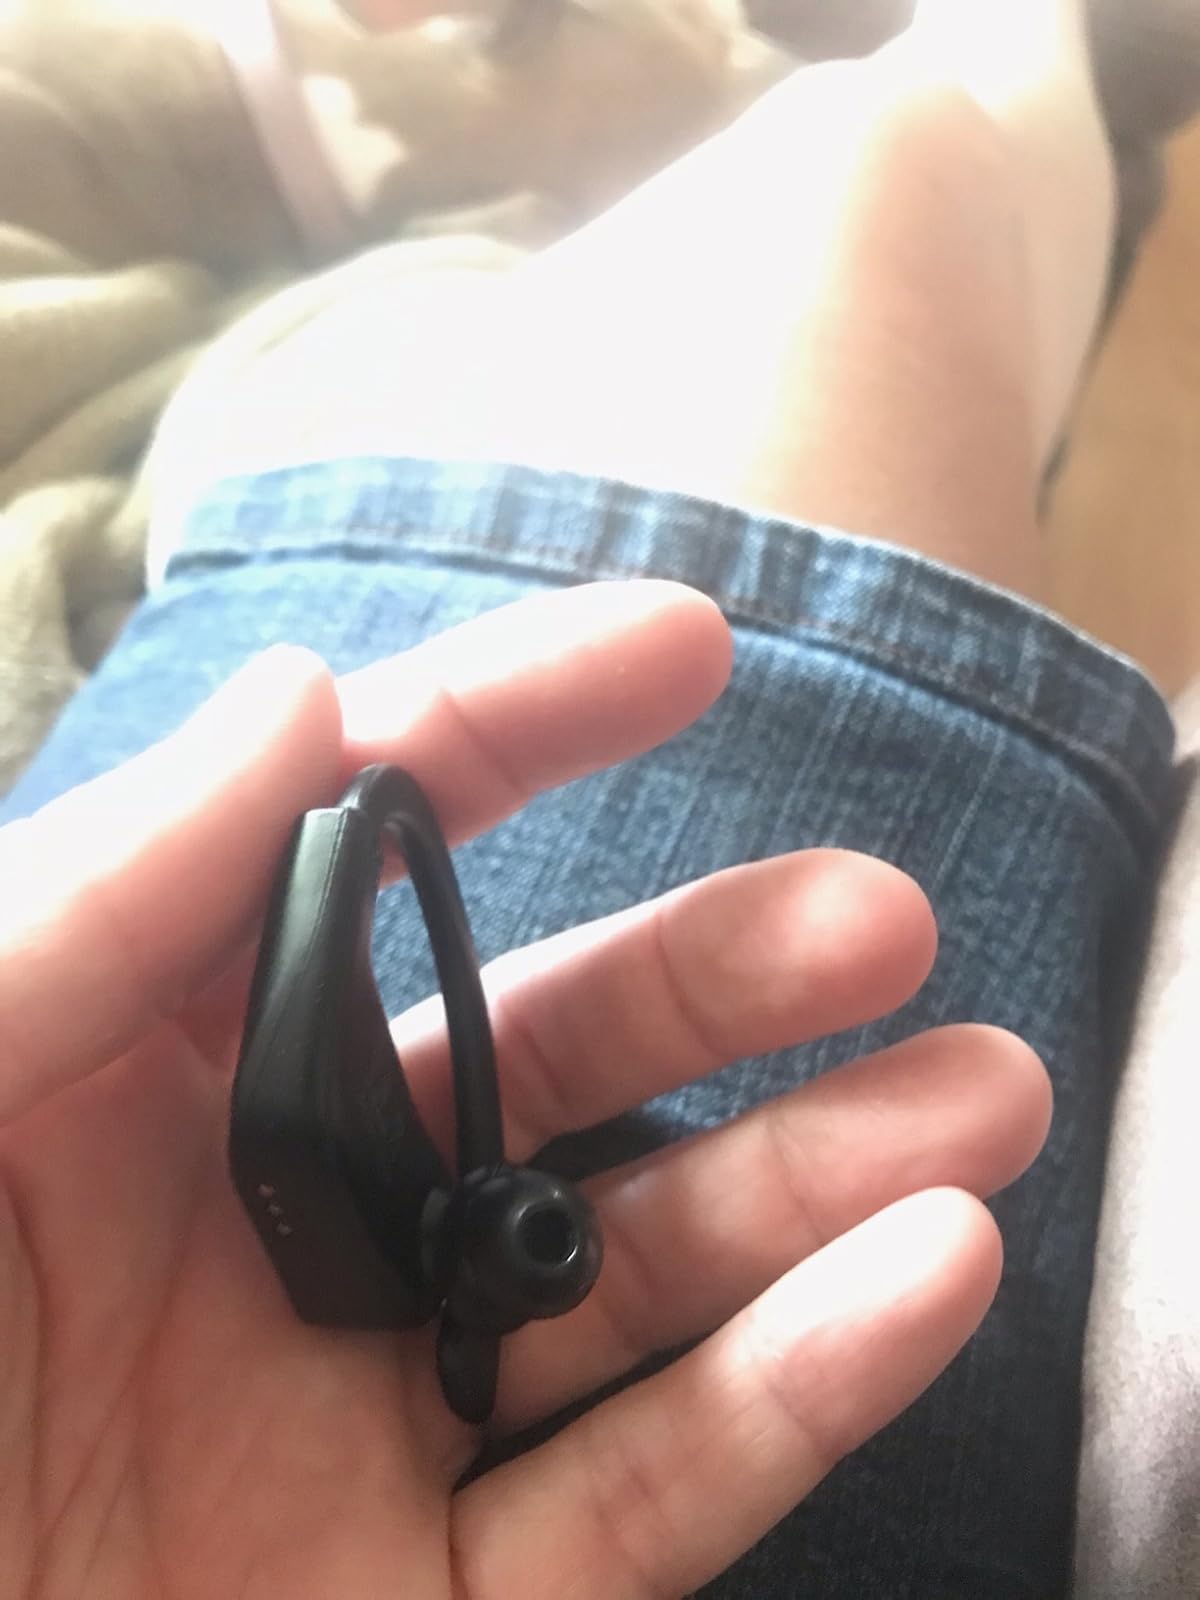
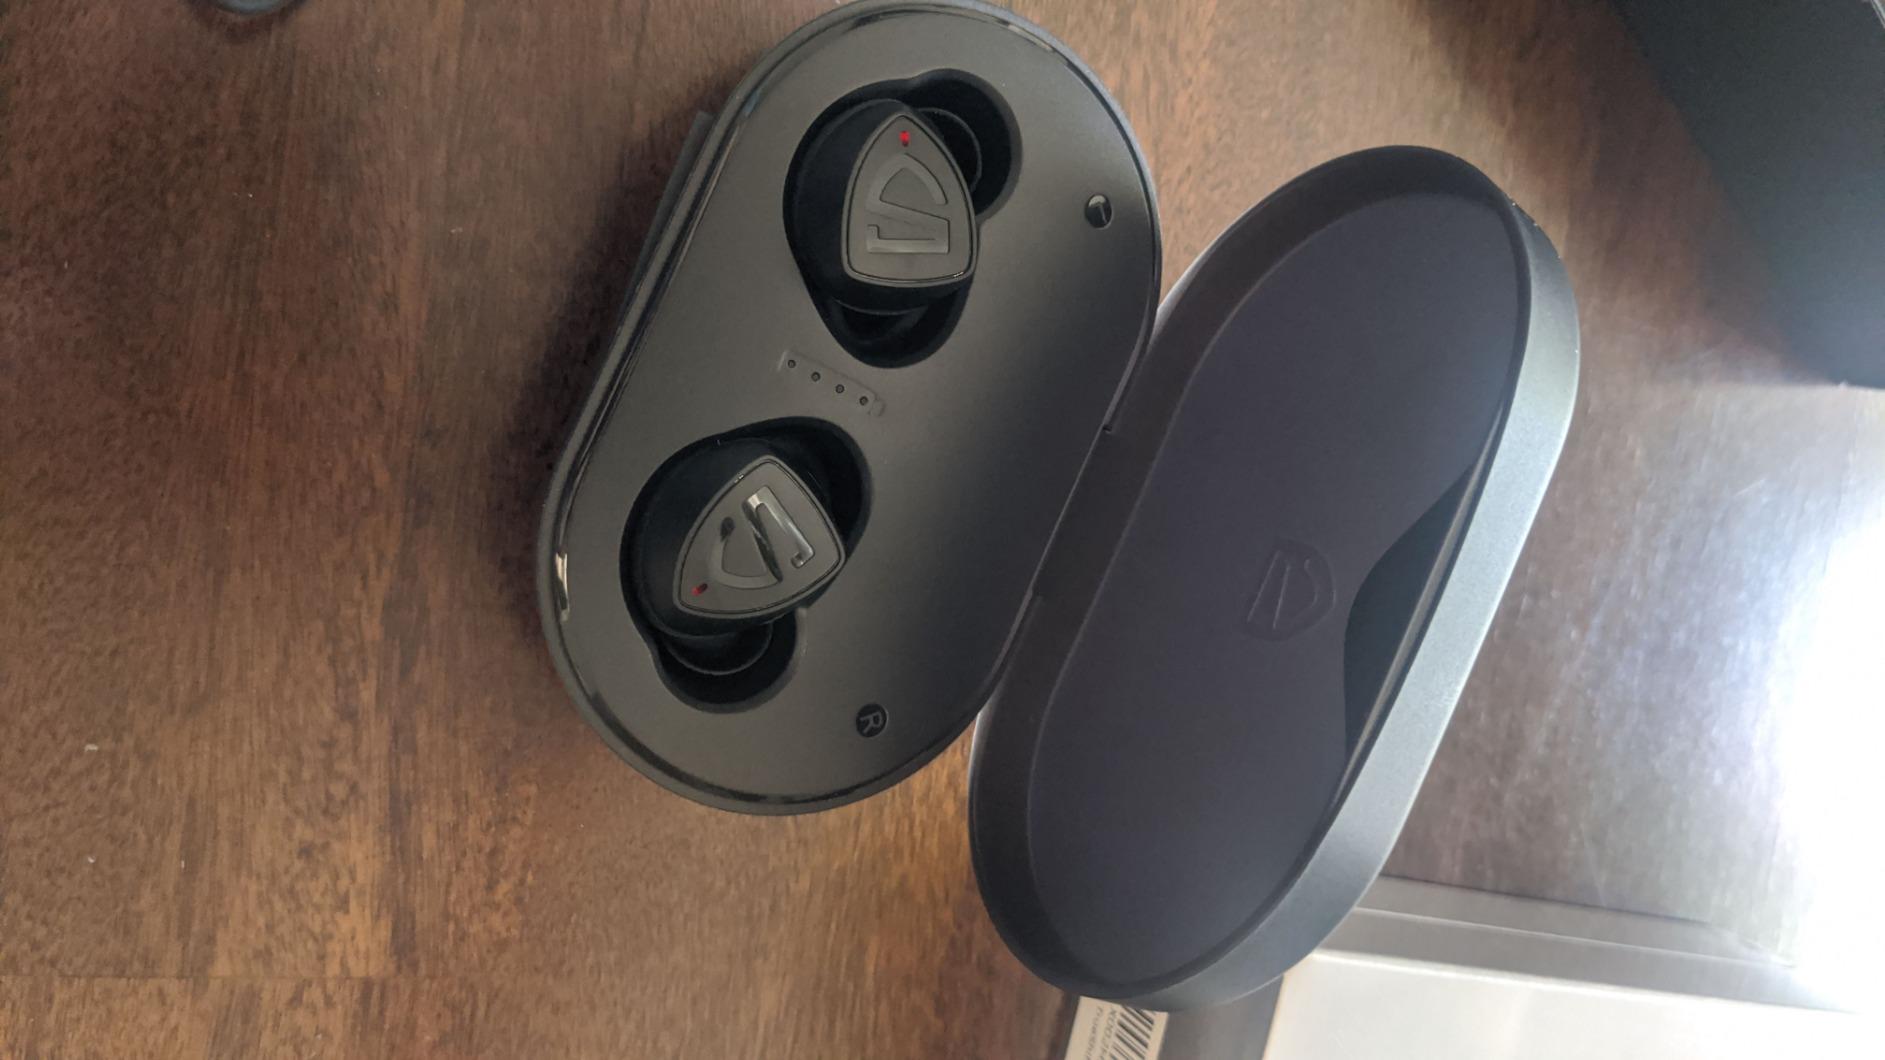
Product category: earbuds
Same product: no